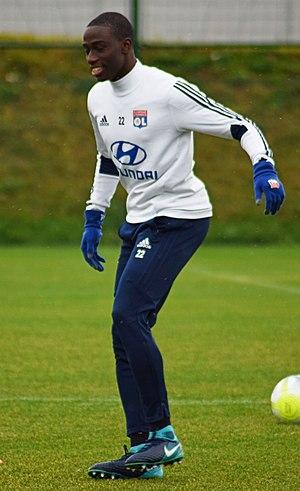
Cet article traite de l'année 2018 de l'Équipe de France de football.
Ferland Mendy, né le 8 juin 1995 à Meulan dans les Yvelines, est un footballeur international français qui évolue au poste d'arrière gauche au Real Madrid.